Answer in natural language. Considering the relative positions, is open cardboard box (marked C) above or below white rectangular dining table (marked A)? Choose between the following options: below or above
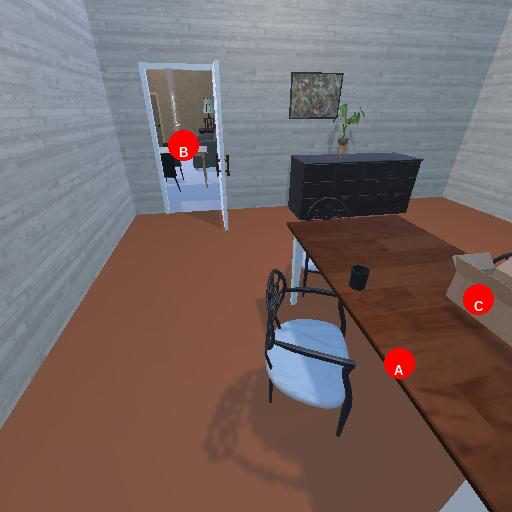
<answer>below</answer>